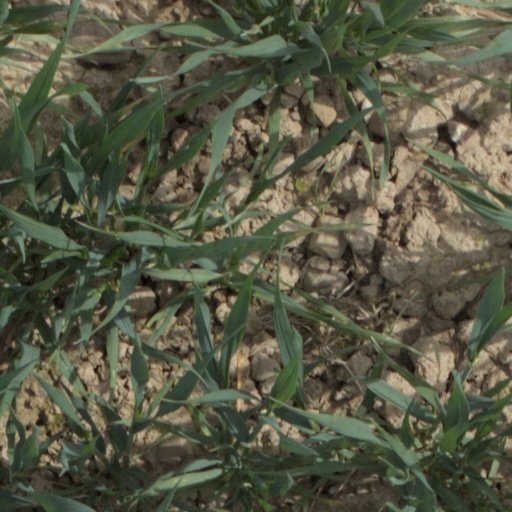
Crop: wheat